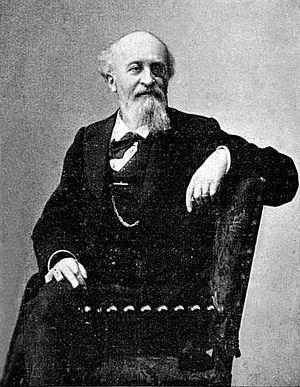
Gaston Paris, né le 9 août 1839 à Avenay et mort le 5 mars 1903 à Cannes, est un médiéviste et philologue romaniste français.
Cet article présente la liste des membres de l'Académie française, rangée par ordre chronologique de leur élection à chaque fauteuil. Cette liste est précédée d'une liste réduite portant uniquement sur les membres actuels et présentée successivement selon quatre modes de rangement : par ordre alphabétique, par numéro de fauteuil, par date d'élection et par date de naissance.